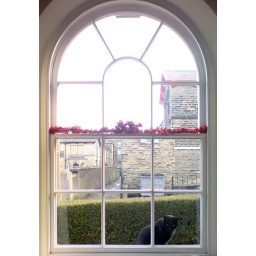
sulky cat in the window